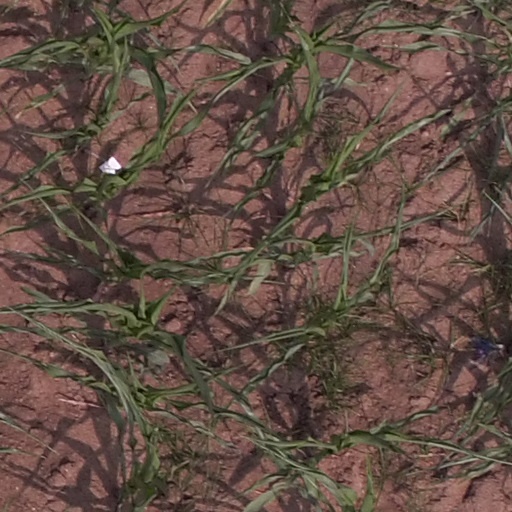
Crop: maize; corn